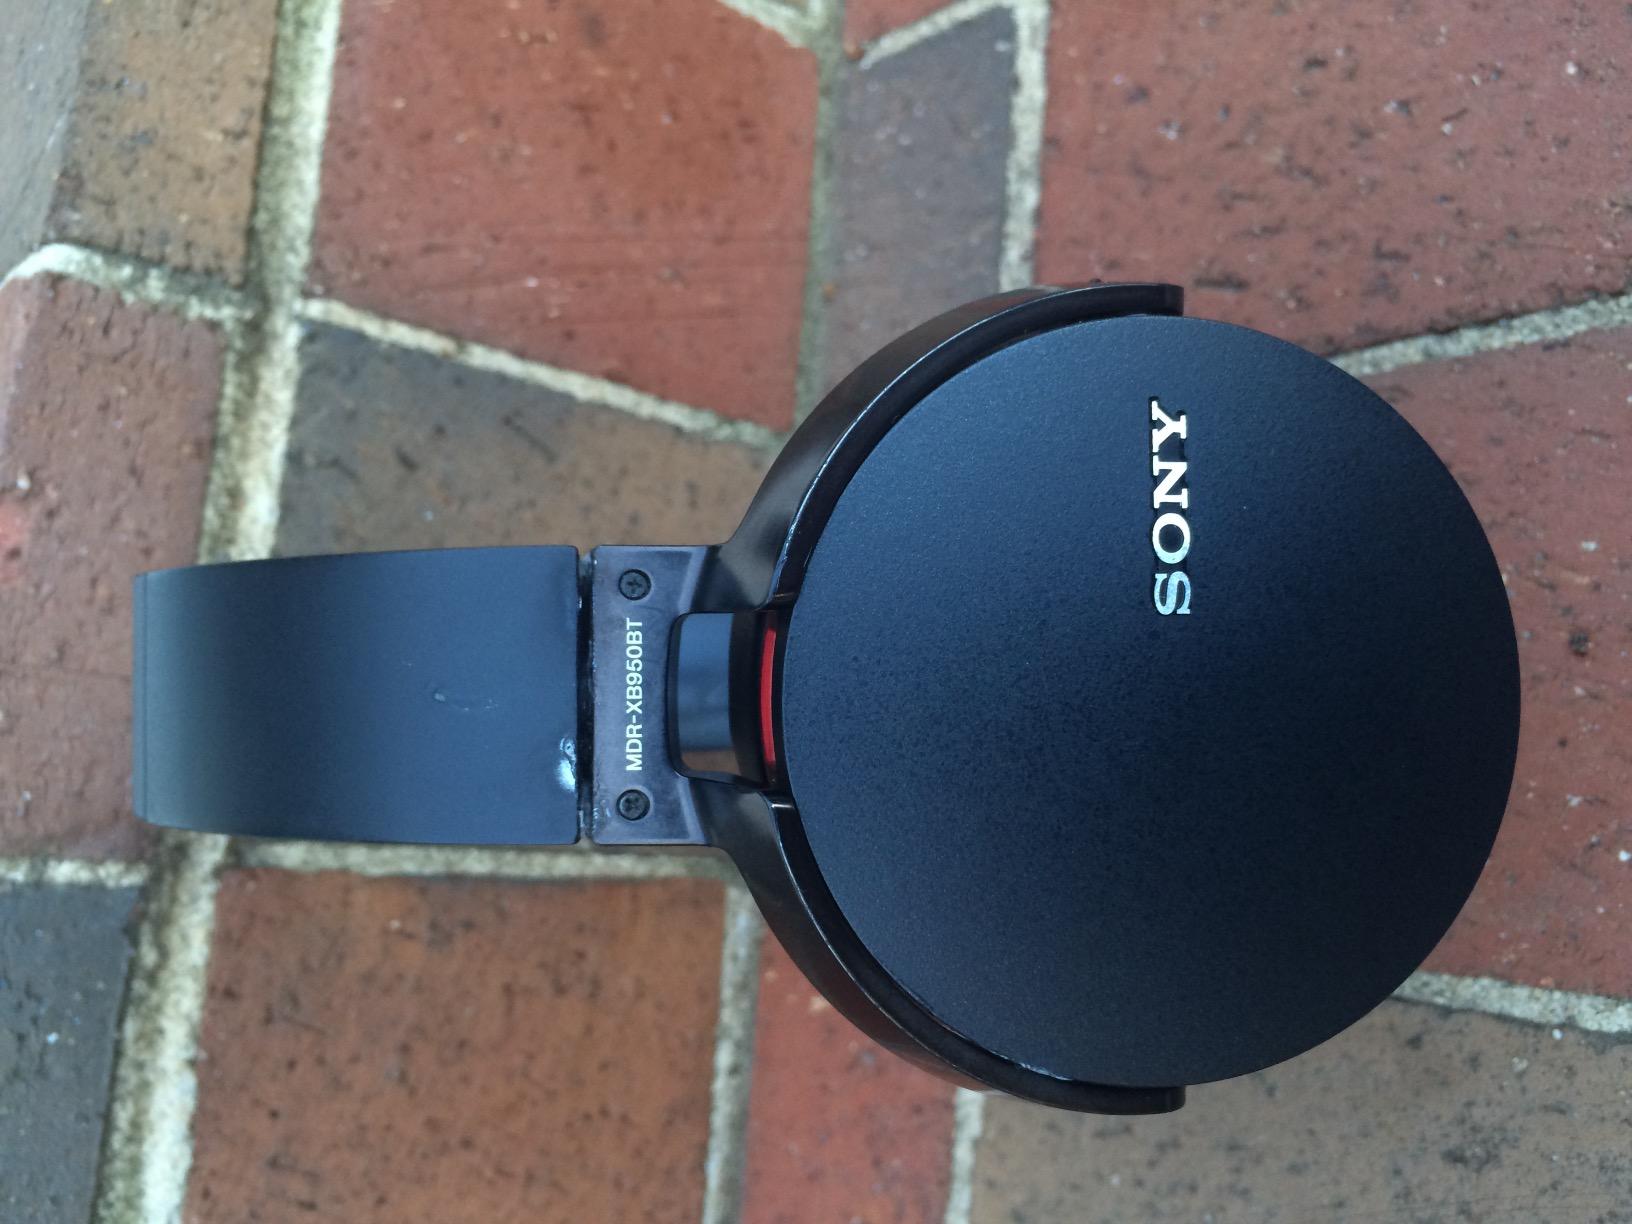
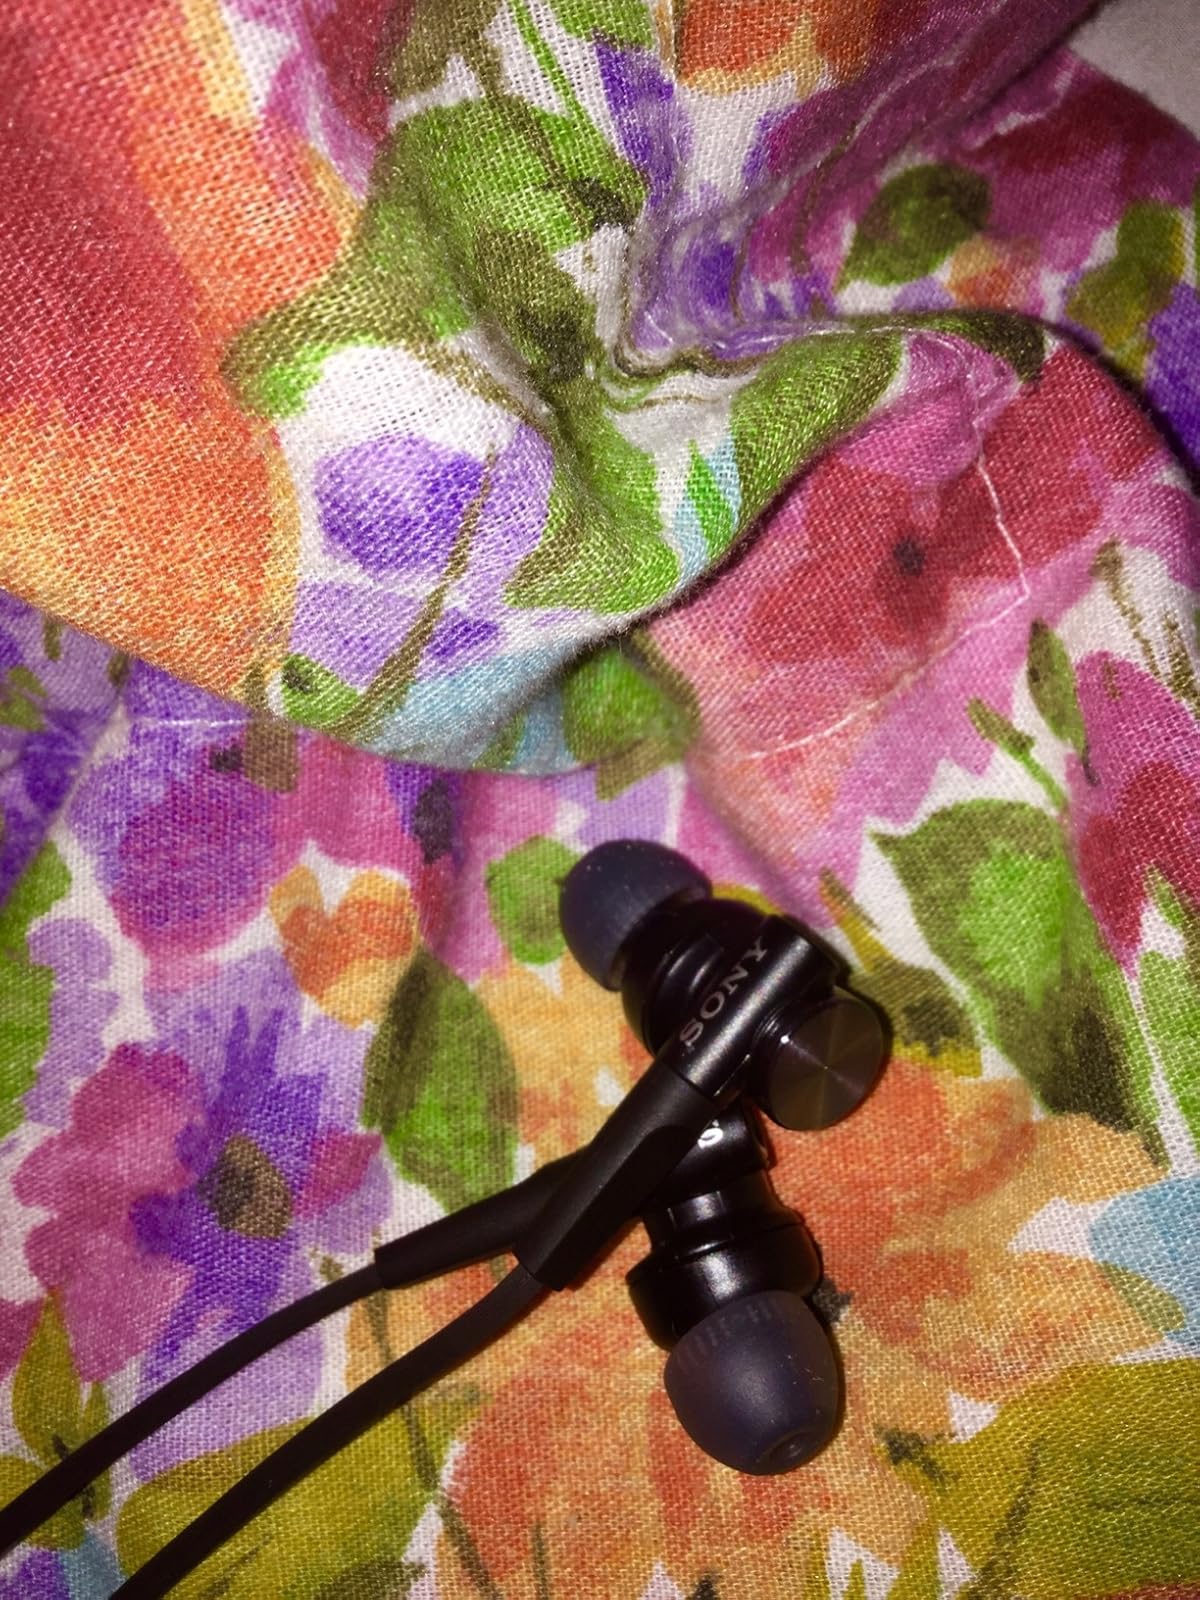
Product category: headphones
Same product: no